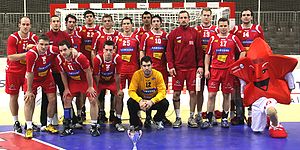
Østrigs håndboldlandshold (herrer)
Østrigs landshold 9. januar 2010.
Østrigs håndboldlandshold er det nationale håndboldlandshold i Østrig for mænd, og kontrolleres af Österreichischer Handballbund. Det har pr. 2014 deltaget i de olympiske lege én gang, i VM tre gange og VM i markhåndbold fire gange. De har desuden deltaget i EM en enkelt gang; nemlig da de selv afholdte mesterskaberne i 2010. De har dog kvalificeret sig til EM i 2014.